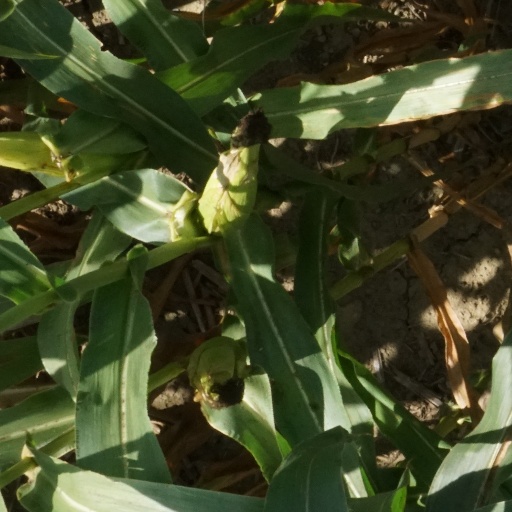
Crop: maize; corn